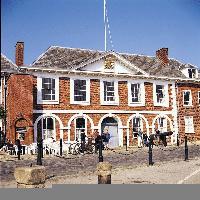
Weather: sun or clear